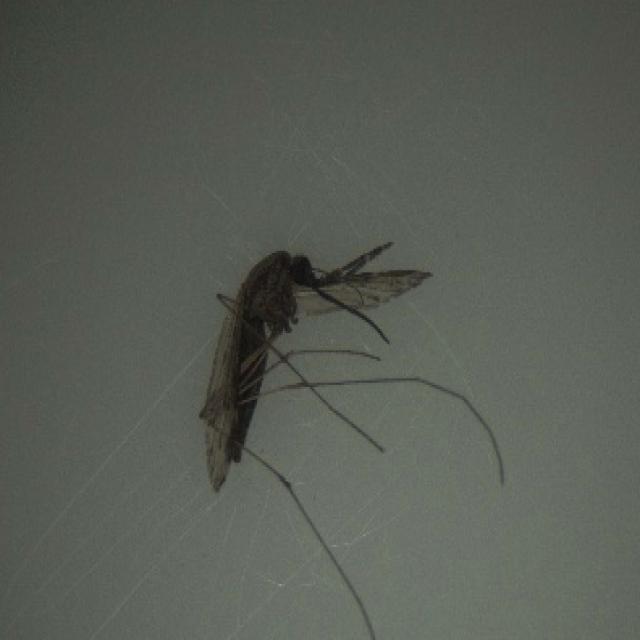
Species: anopheles_sinensis